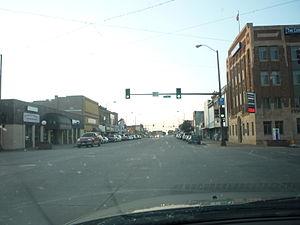
La ville de Huron est le siège du comté de Beadle, dans l'État du Dakota du Sud, aux États-Unis. Selon le recensement de 2010, elle compte 12 592 habitants.